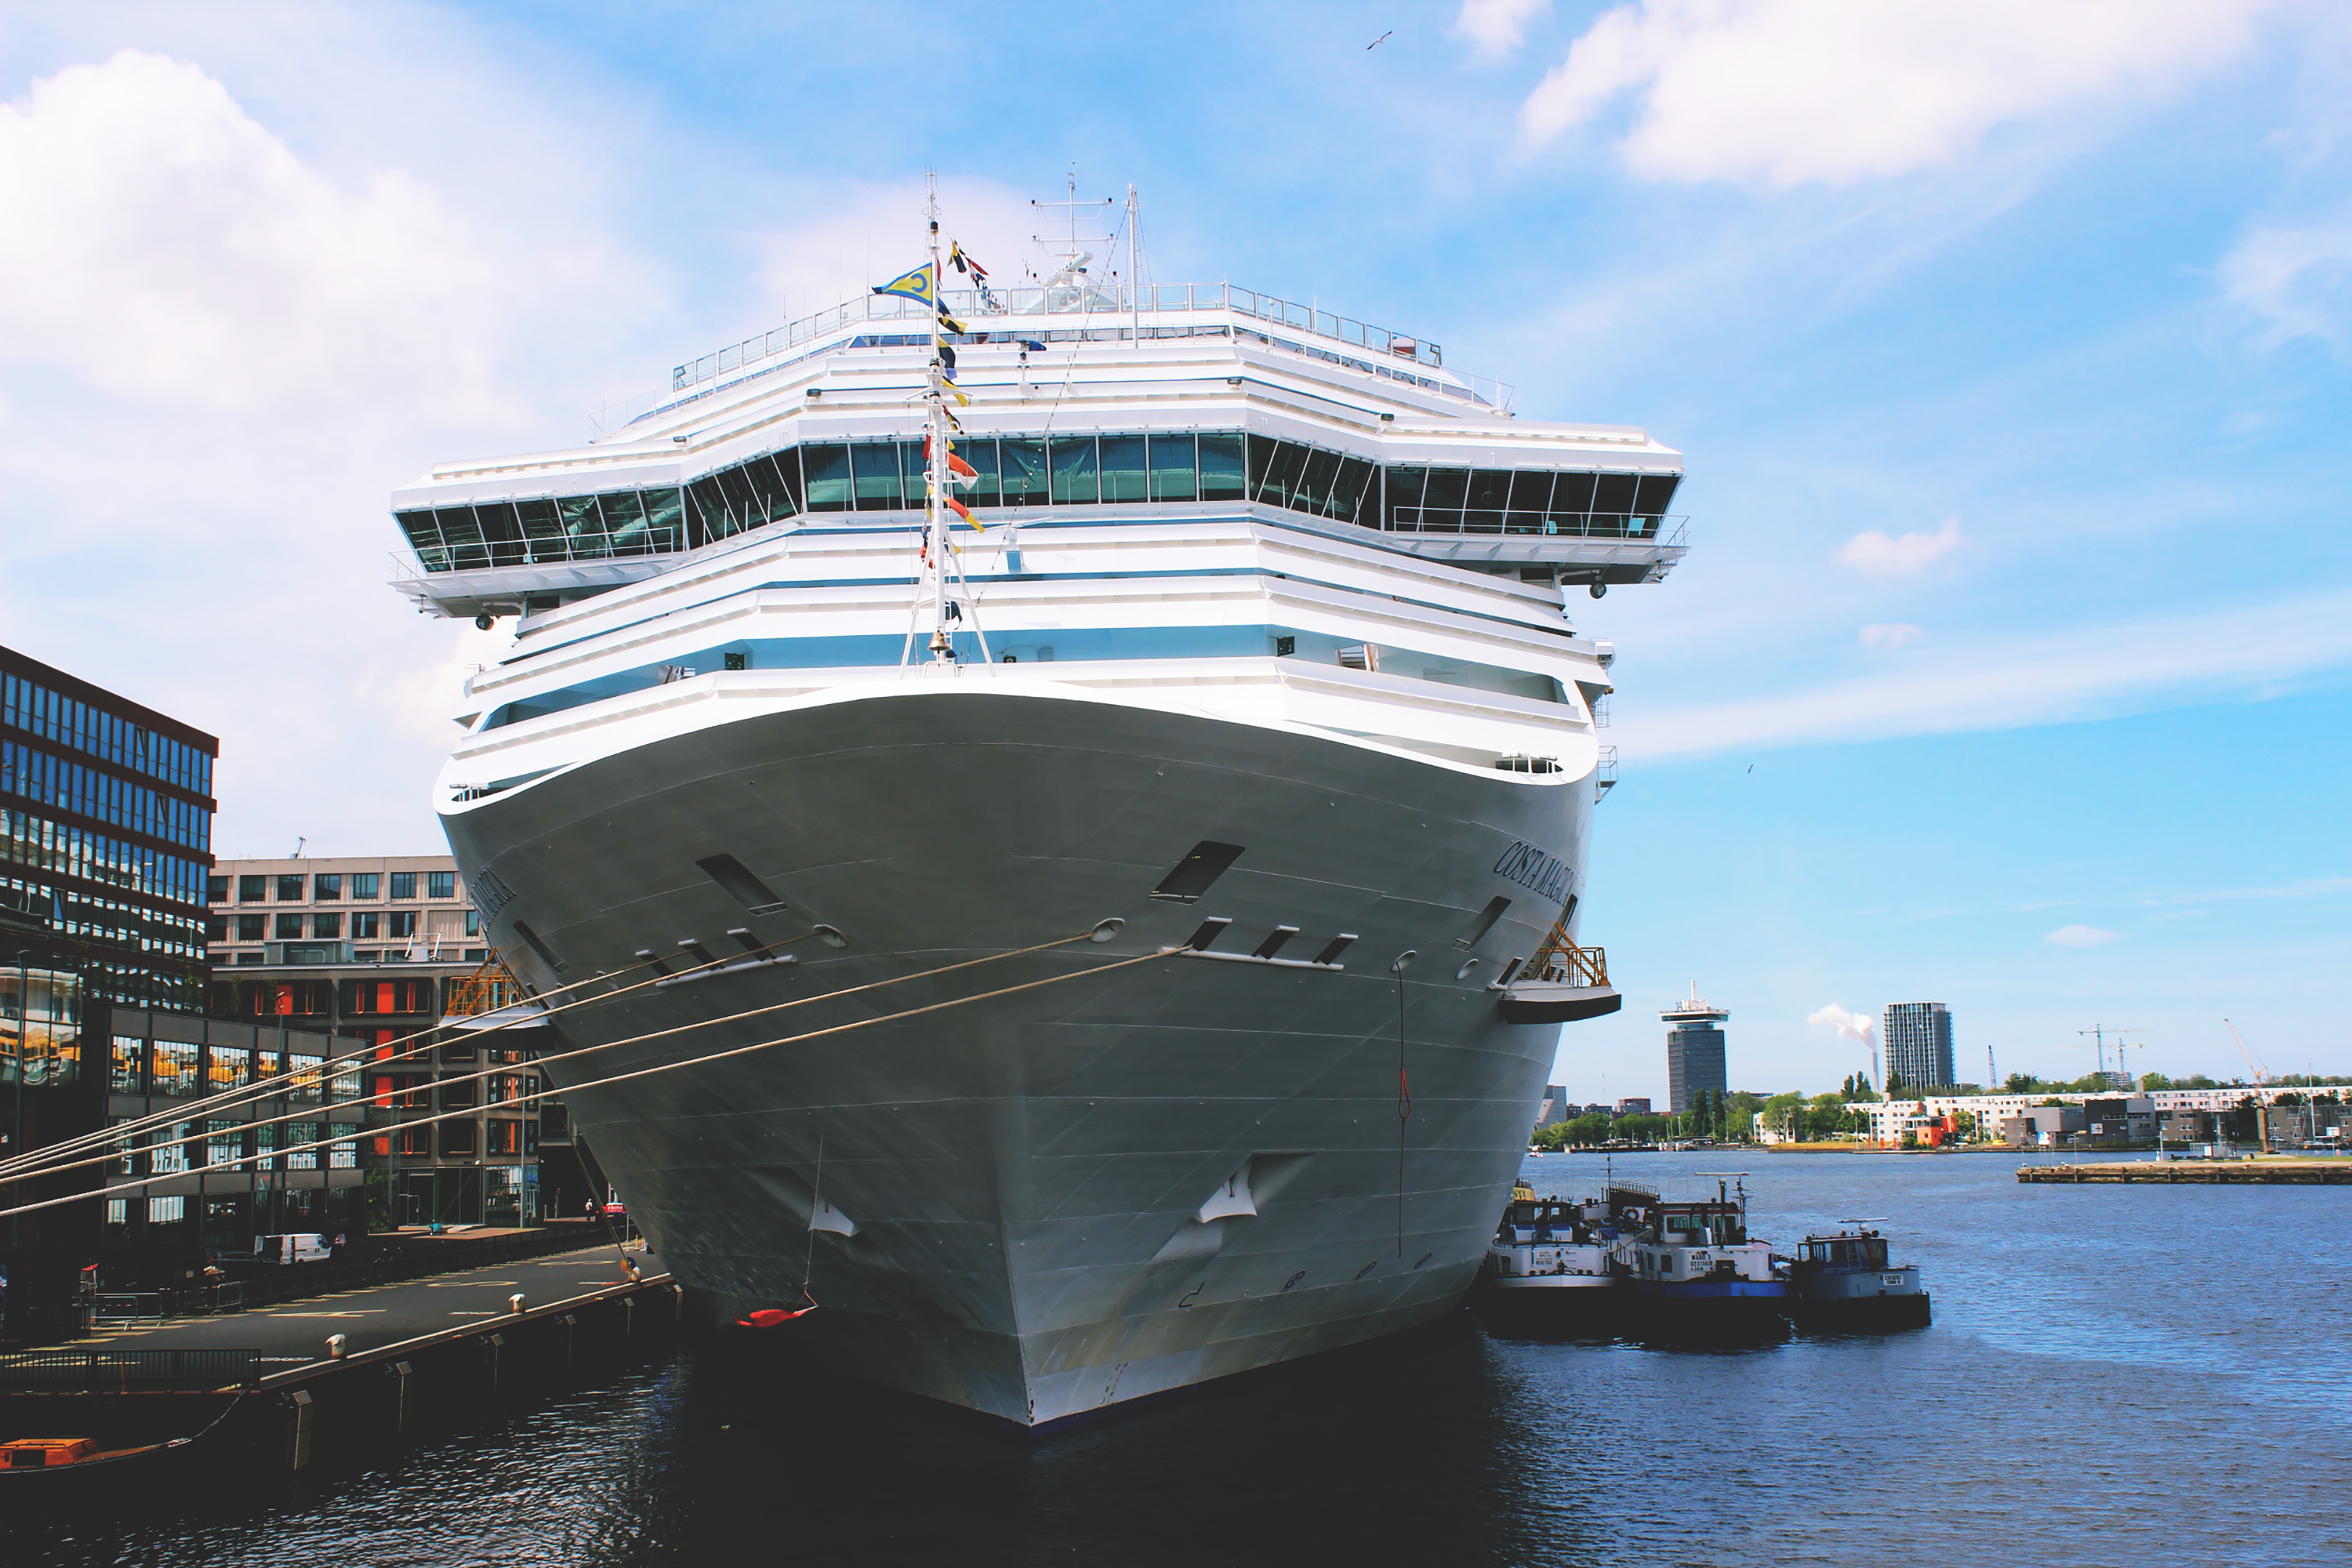
cruise ship, water transportation, ship, naval architecture, motor ship, vehicle, ocean liner, waterway, boat, passenger ship, mode of transport, watercraft, ferry, architecture, channel, freight transport, roll on roll off, port, vacation, Cruiseferry, ms island escape, city, tourism